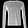
Label: Pullover